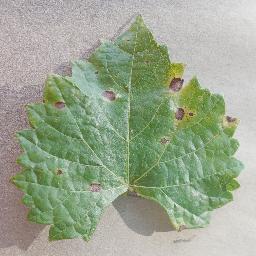
Label: Grape___Black_rot